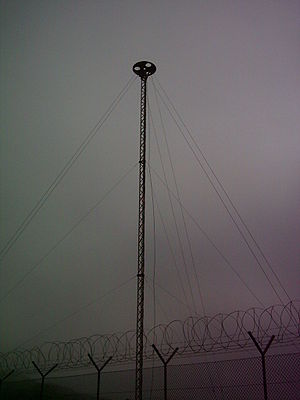
Echelon (netværk)
Antenne 4 på den tidligere Echelon base i Silvermine, Cape Peninsula, Sydafrika.
Echelon menes at være det største elektroniske spion-netværk i historien. Det bliver styret af USA, Storbritannien, Canada, Australien og New Zealand, hvor det bliver brugt til at gemme telefonopkald, faxbeskeder, e-mail, SMS i hele verden. Det menes, at Echelon opfanger op til 3 milliarder kommunikationer hver dag.